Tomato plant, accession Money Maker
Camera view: vertical (180 deg); turntable rotation: 0 degrees
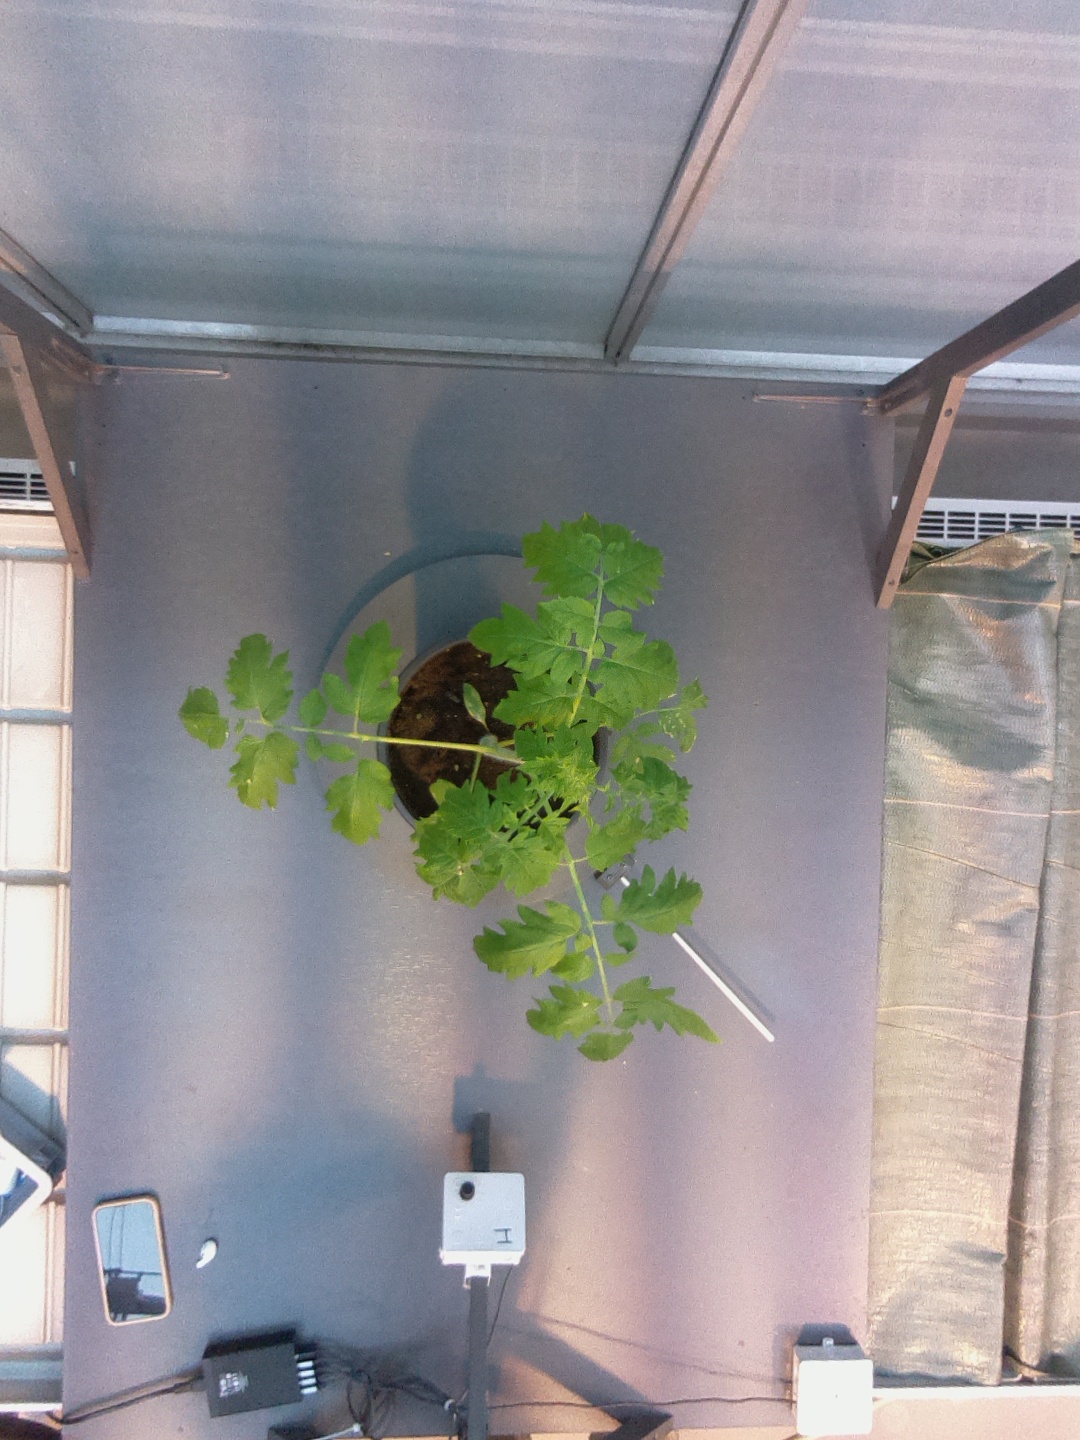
BBCH growth stage 14: 8 of true leaves visible